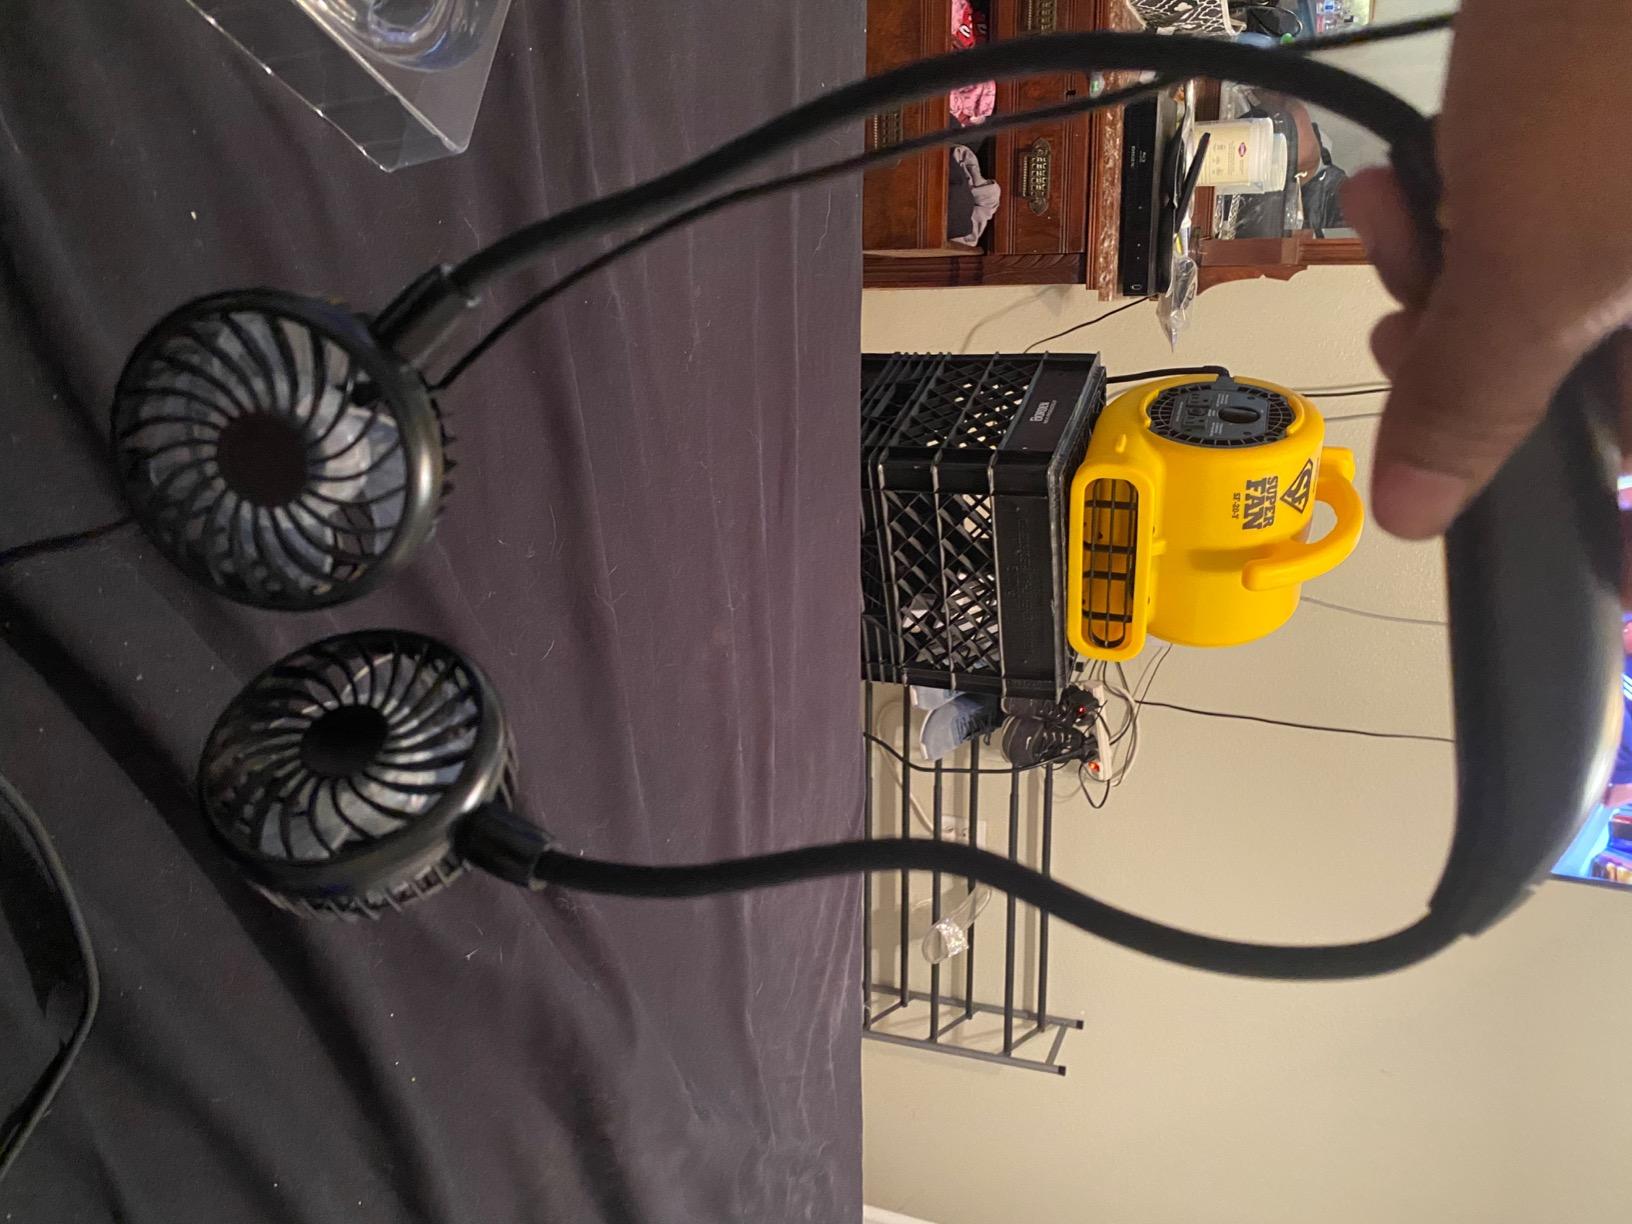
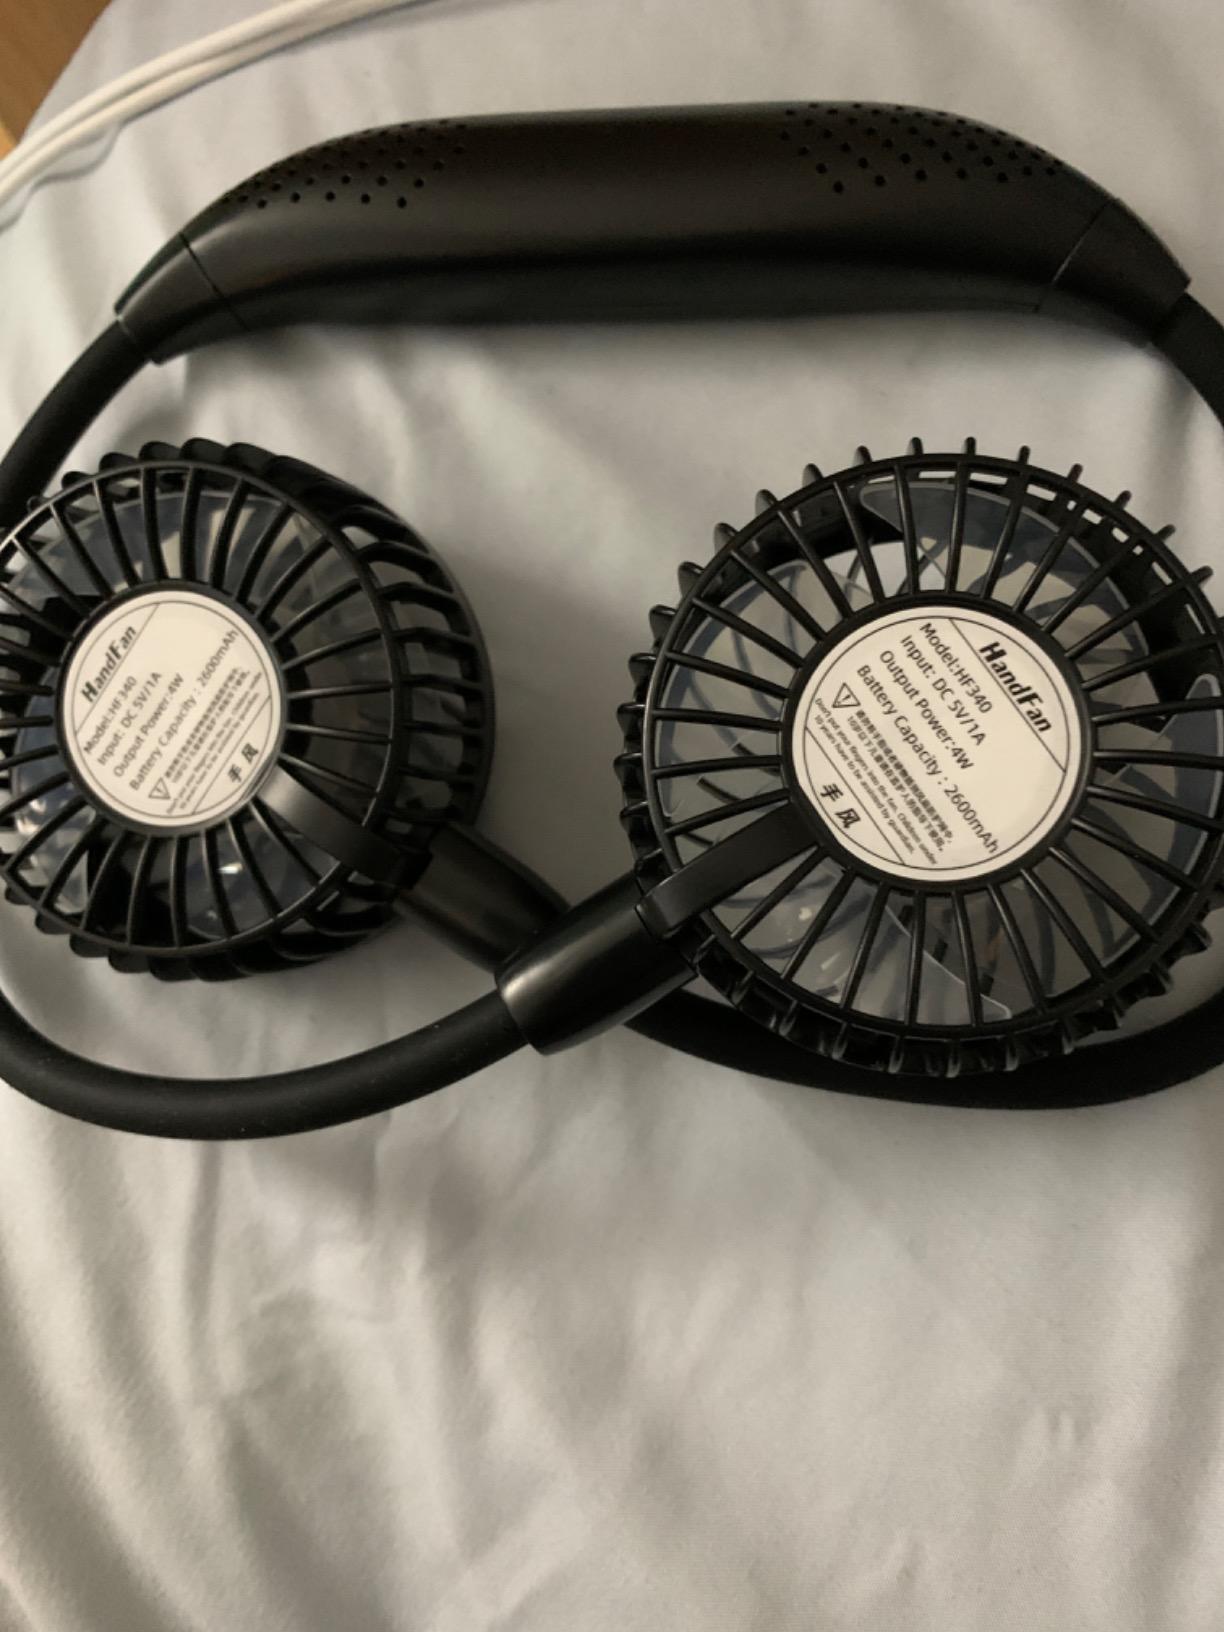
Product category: fan
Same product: yes